Helsinki

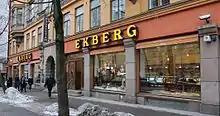
Café Ekberg, the oldest coffeehouse of Helsinki, along the Bulevardi in the Kamppi district

Helsinki metropolitan area generates approximately one third of Finland's GDP. GDP per capita is roughly 1.3 times the national average. Helsinki profits on serviced-related IT and public sectors. Having moved from heavy industrial works, shipping companies also employ a substantial number of people.